Bengeo

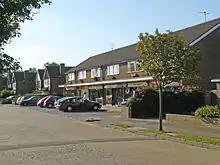
The Avenue

Other than the south-east corner which adjoins Hertford, Bengeo is mostly surrounded by countryside. Informally (the terms having no official status) Bengeo consists of "Upper" and "Lower" Bengeo; Upper Bengeo is the area at the top of "Port Hill" leading out of Hertford town centre, while Lower Bengeo is the area on the side of the hill and centred on "Byde Street". On an approximate north–south trajectory Bengeo is bisected by the B158, known as "Port Hill" as it leaves Hertford and climbs the hill to Upper Bengeo and then as "Bengeo Street" as it continues through, and then out of, Bengeo to the north. Leaving "Port Hill" to the east runs "The Warren", an ancient footpath along the edge of the "River Beane" and "Hartham Common" leading to the ancient church of St Leonard.